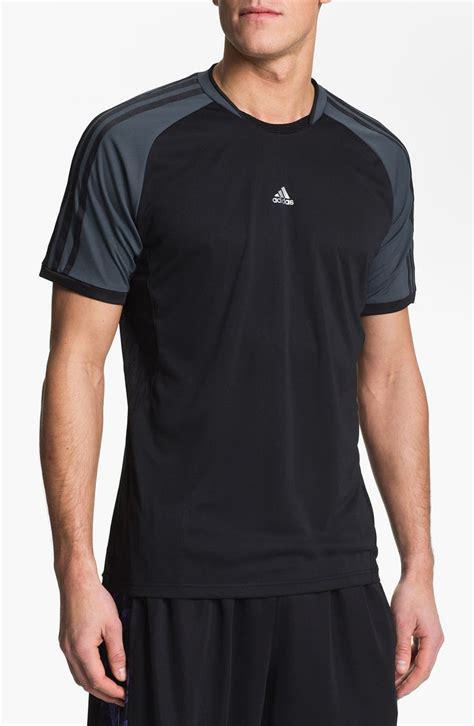
Brand: adidas
Model: Climacool